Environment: real
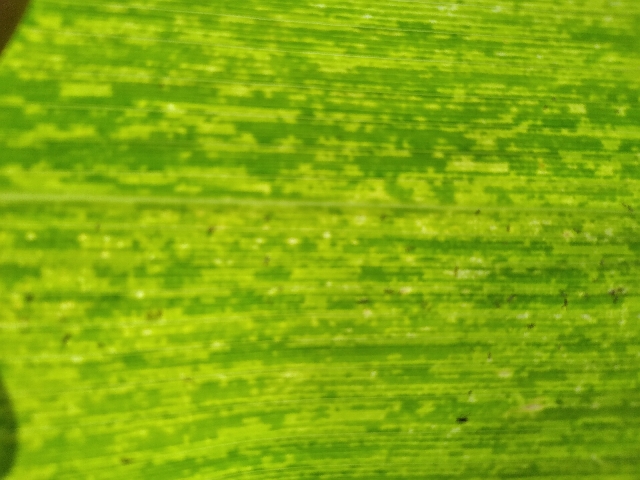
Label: lethal_necrosis